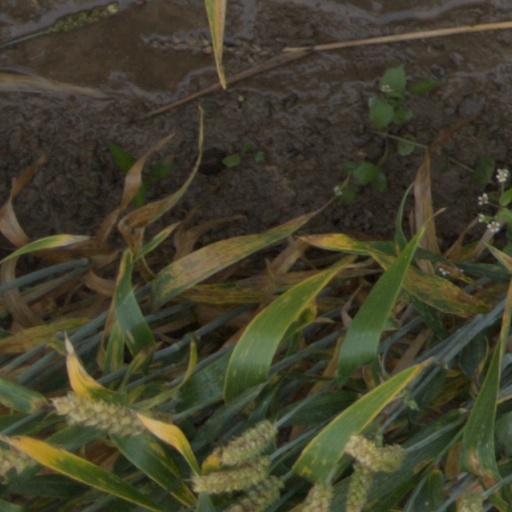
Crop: wheat